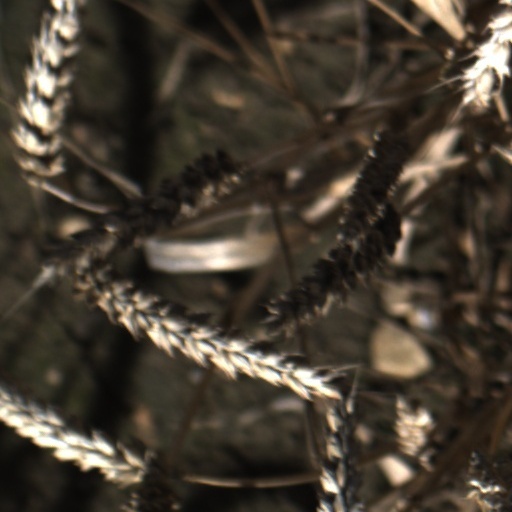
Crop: wheat